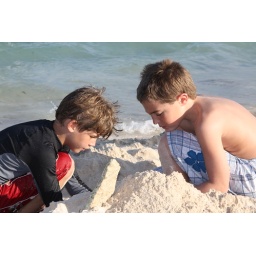
connor and garrett building in the sand